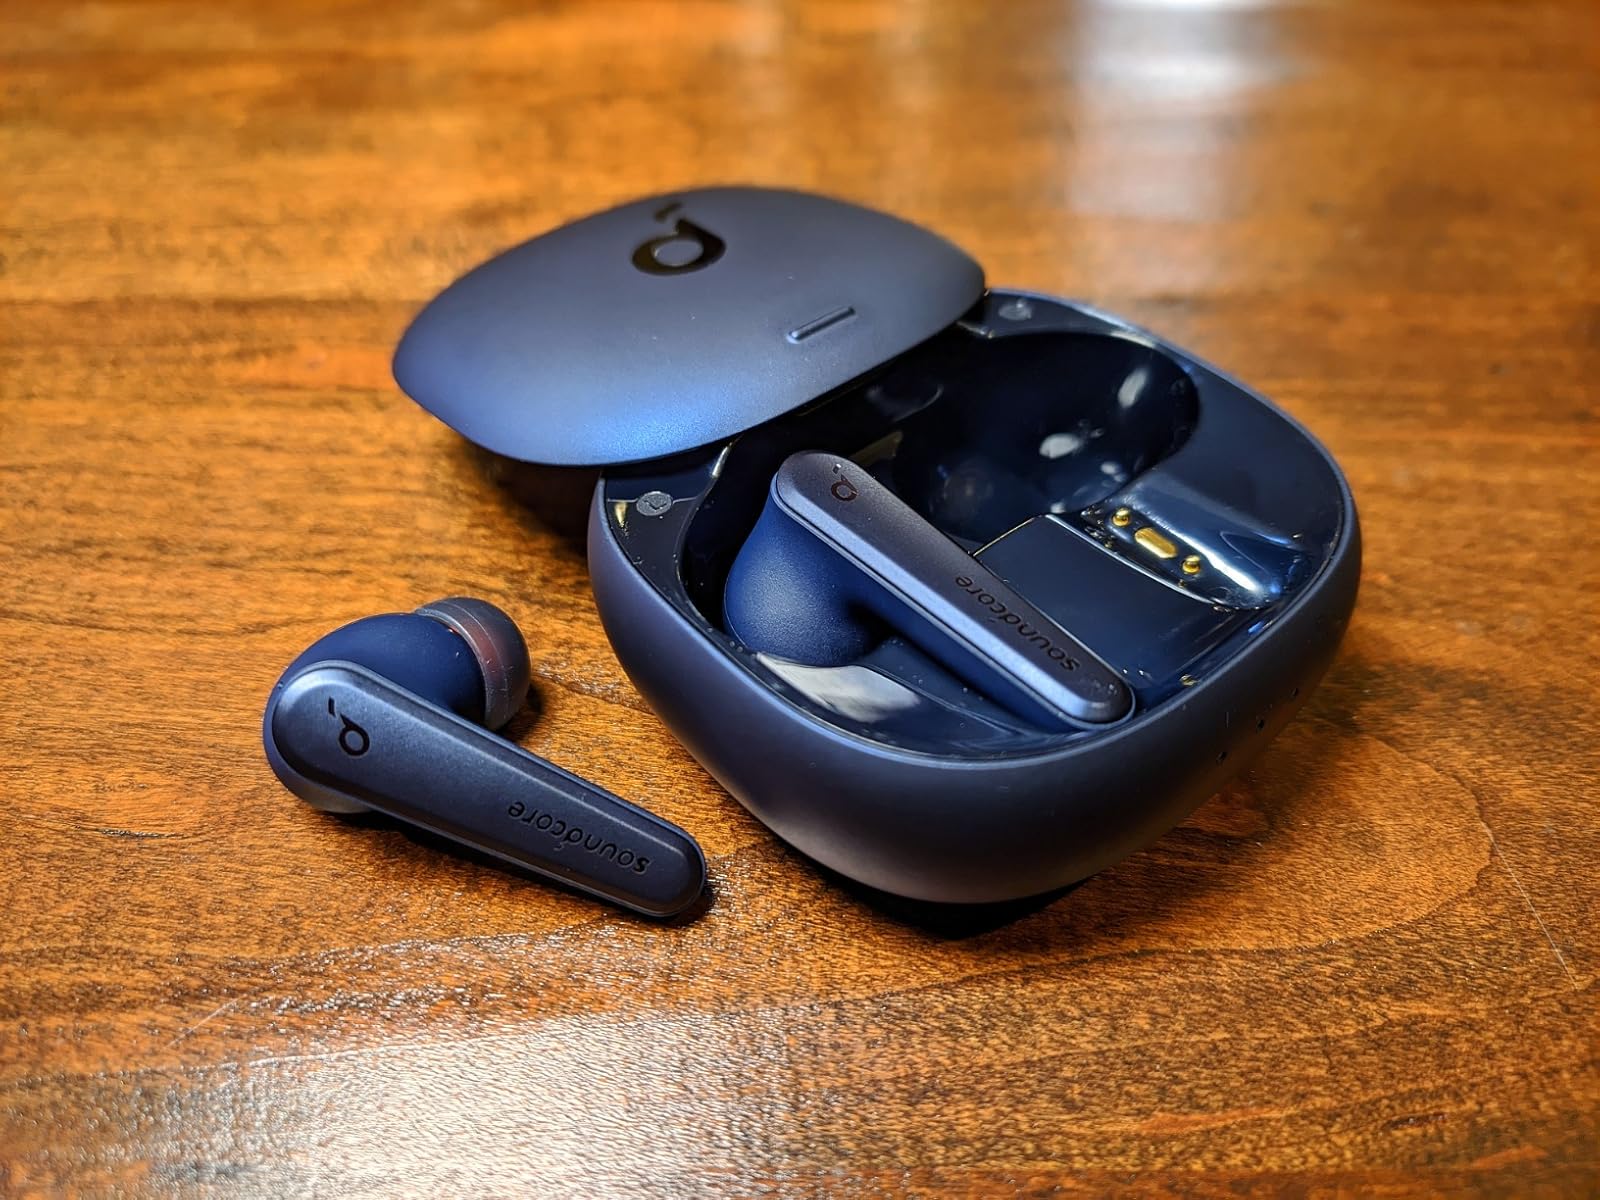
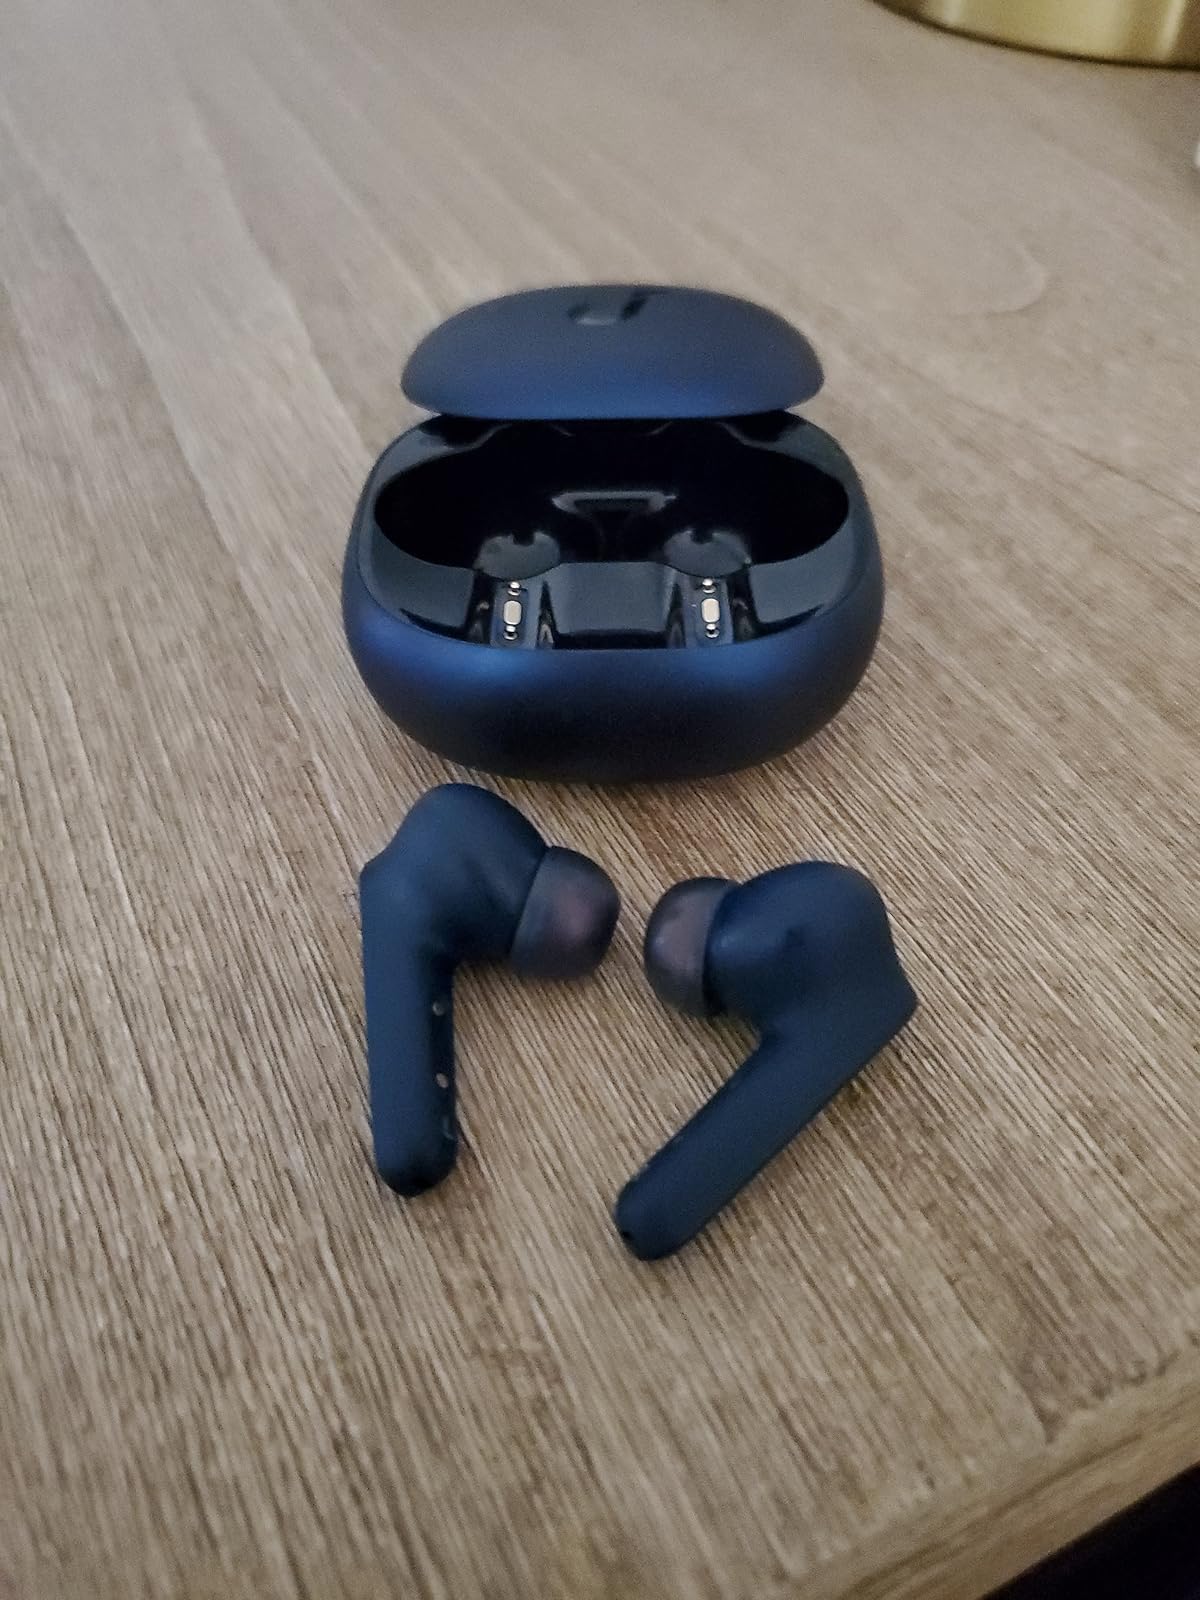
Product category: earbuds
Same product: yes